United Waste Manufacturing Company Building

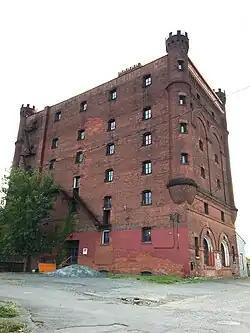

United Waste Manufacturing Company Building, also known as the Hudson River Terminal Warehouse Company and "The Fortress", is a historic warehouse building located at Troy, Rensselaer County, New York. It was built about 1902, and is a six-story, load bearing masonry building in the Romanesque Revival style. It features castellated detailing, three blind arcades, crenellated corner towers, and a prominent main tower that resembles castle keep.